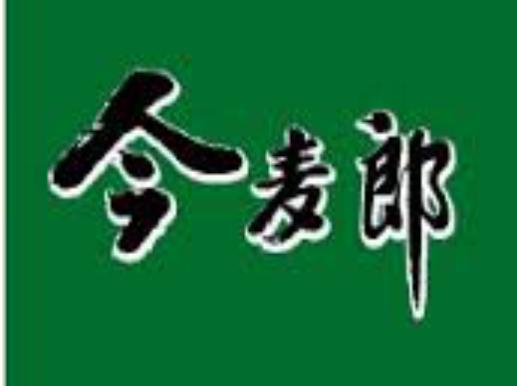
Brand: Ijml
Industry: Food